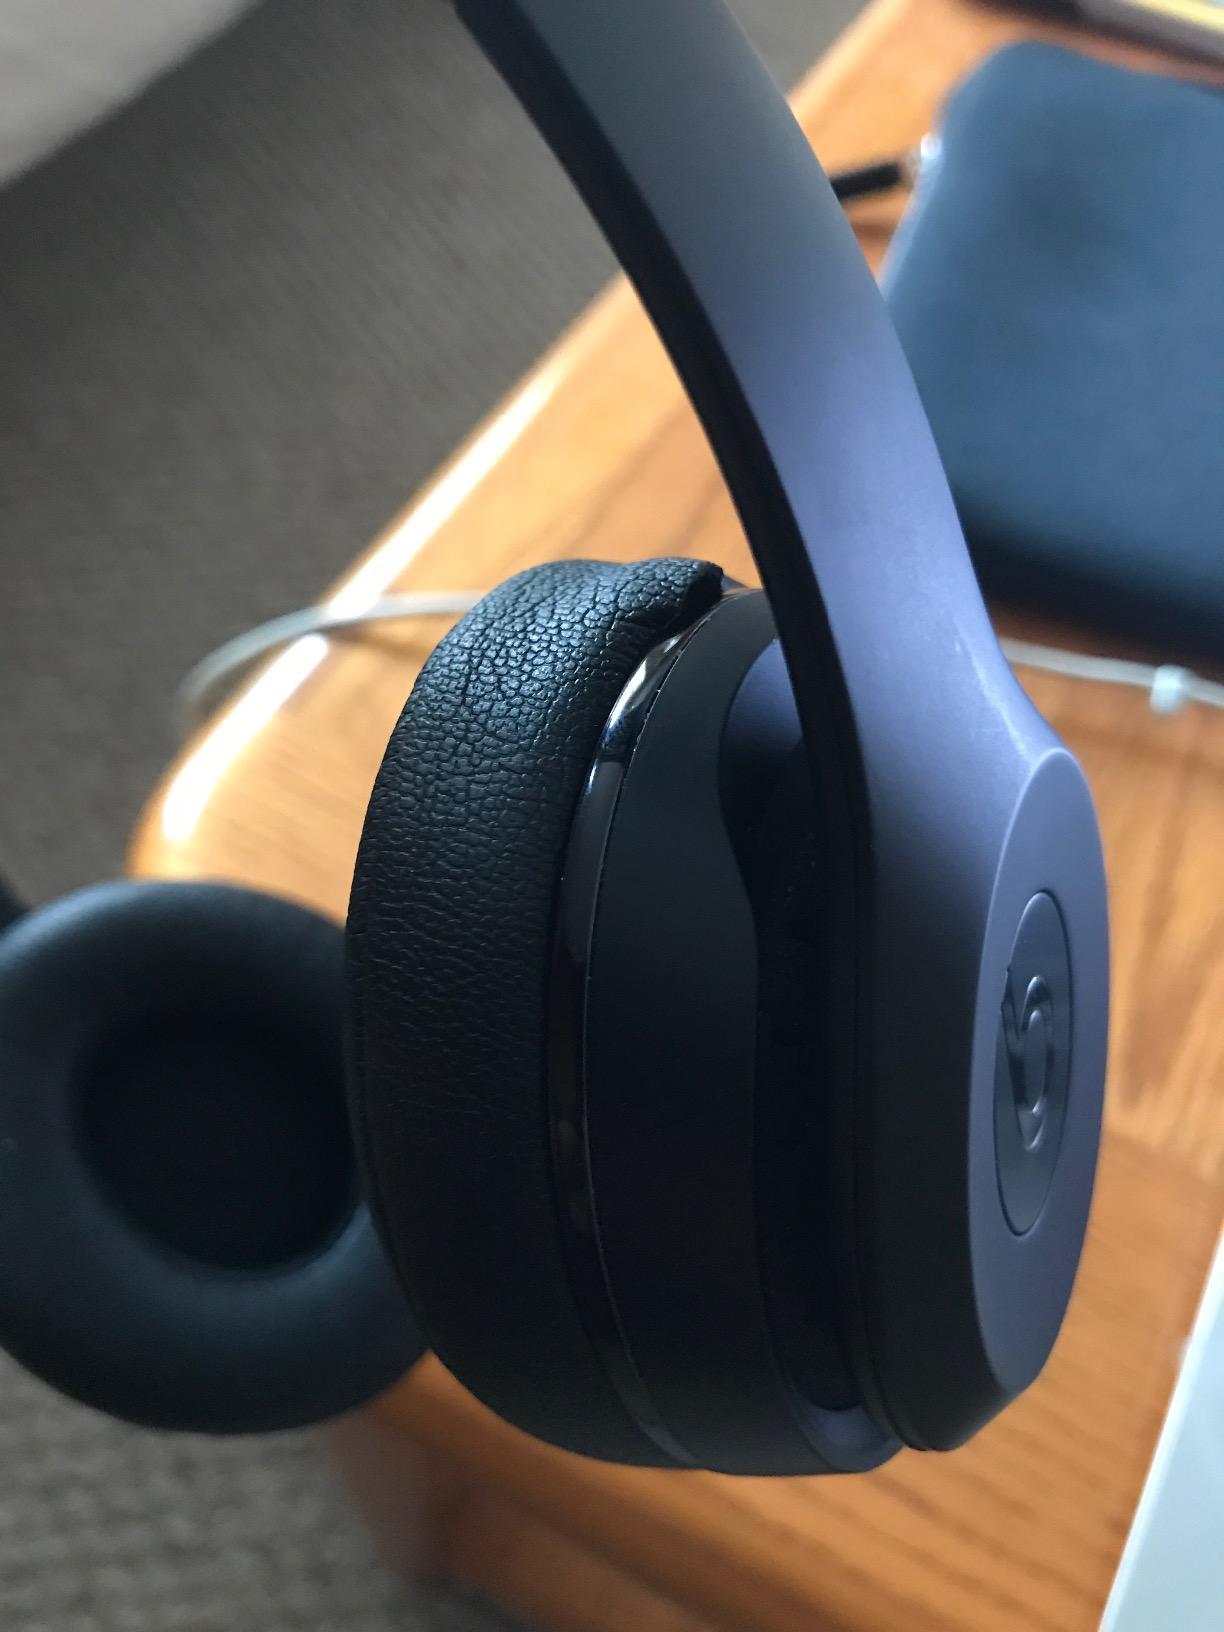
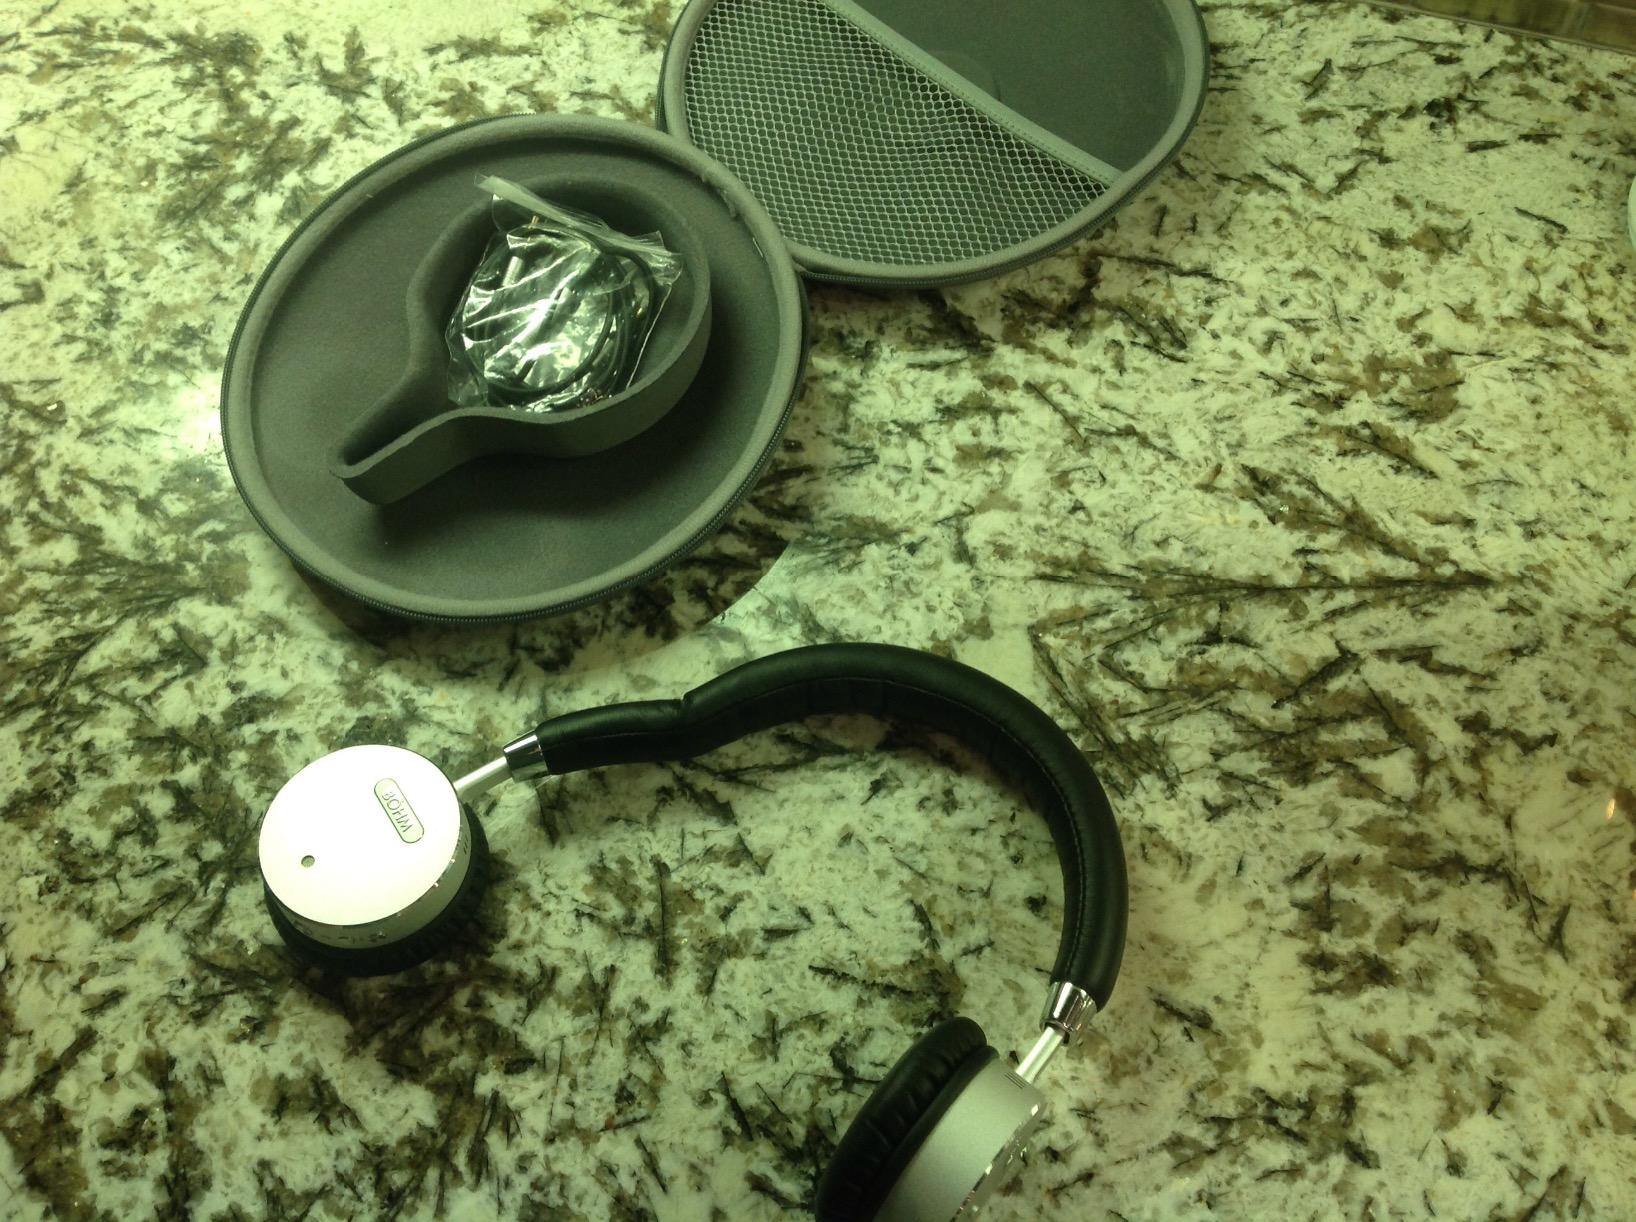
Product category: headphones
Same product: no